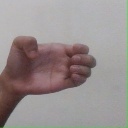
अक्षर: ख